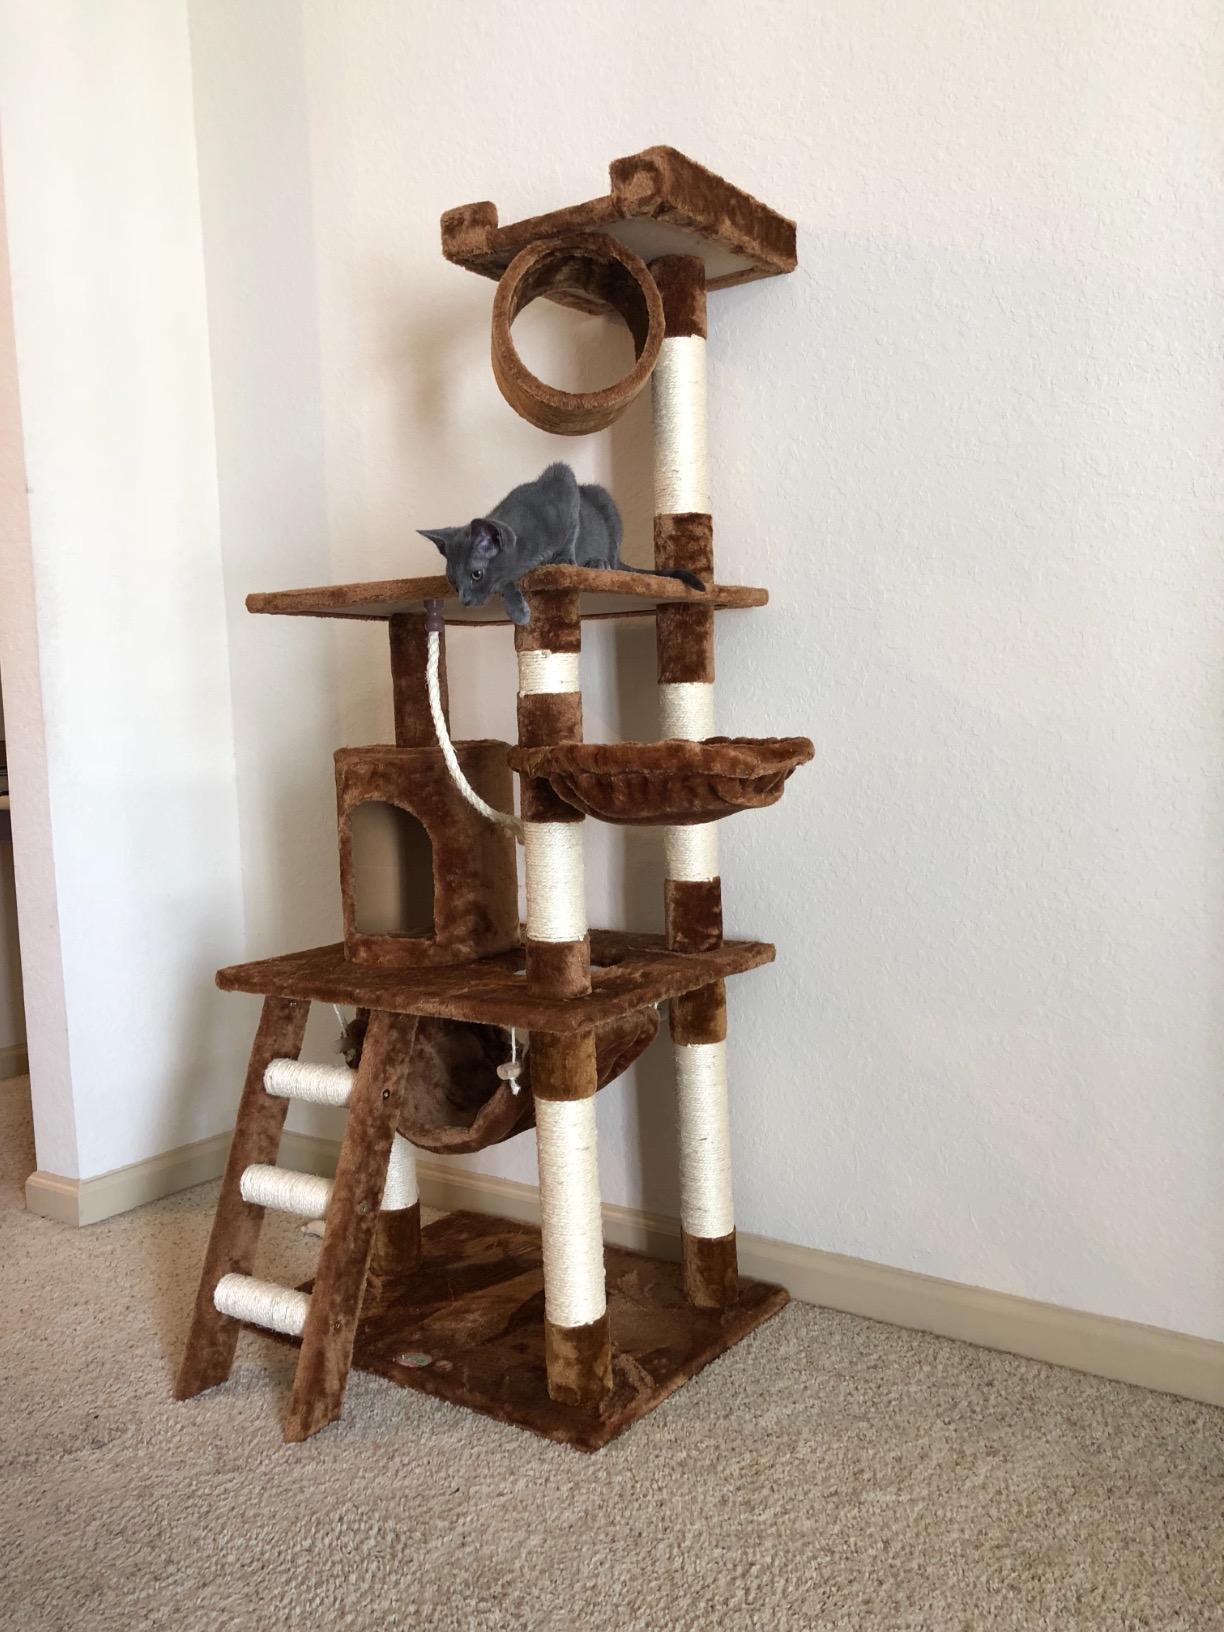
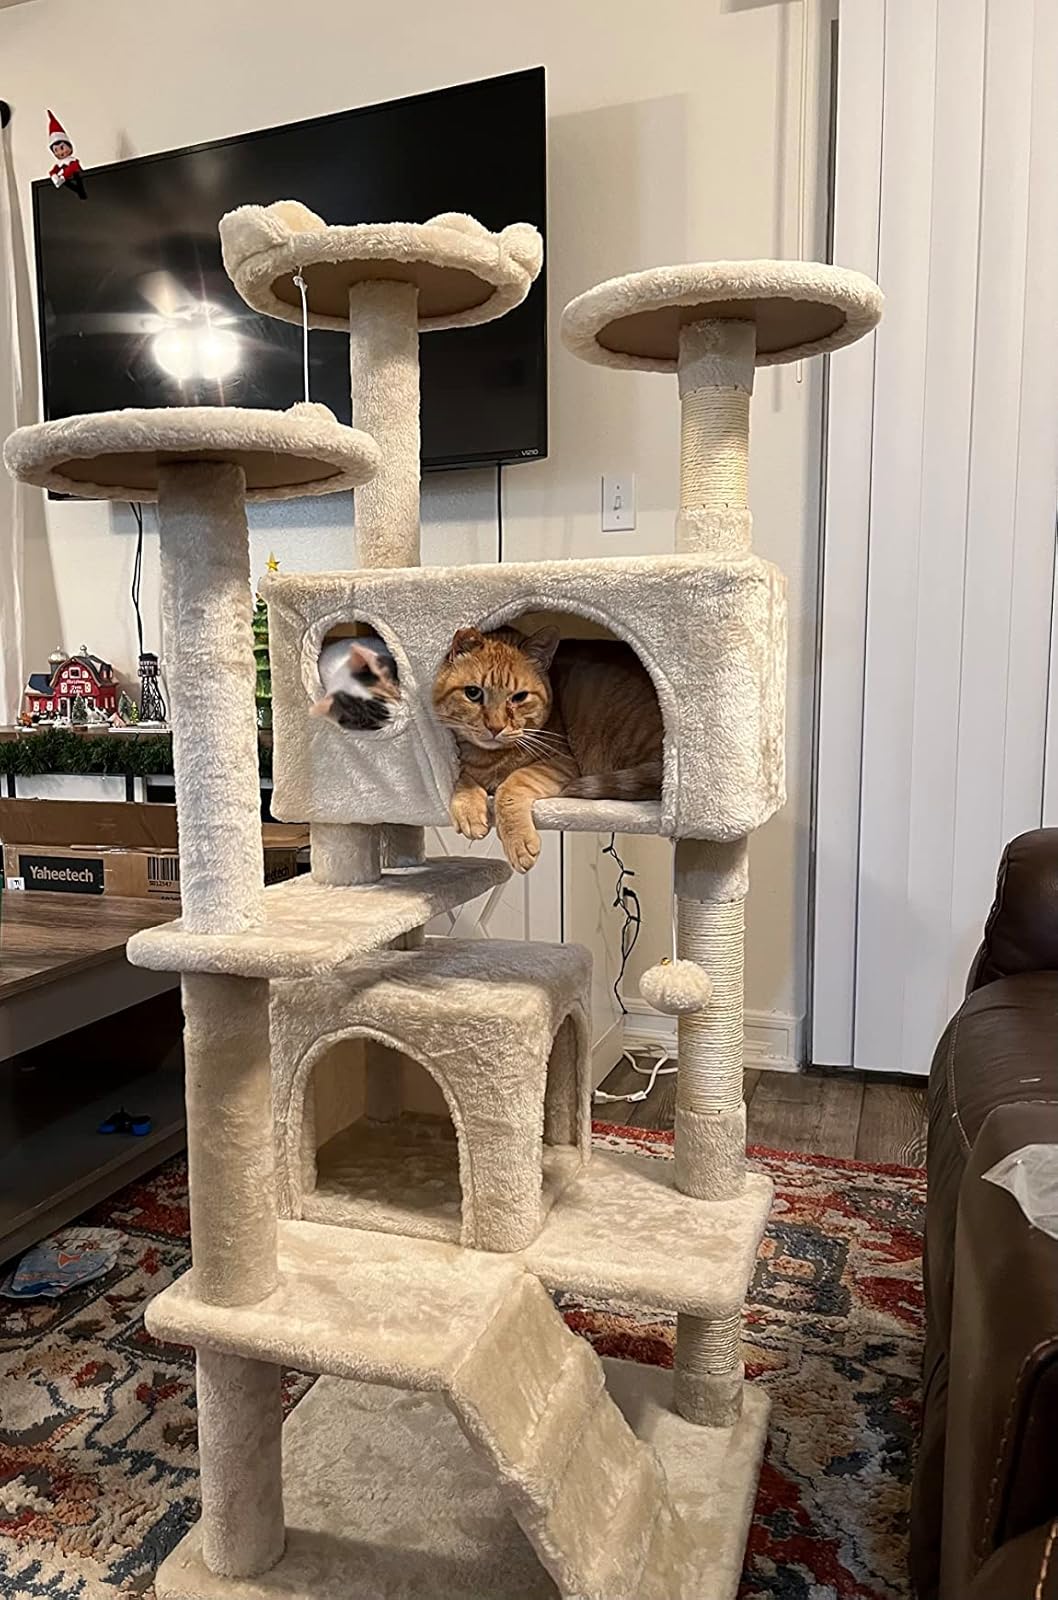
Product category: items_cat tree
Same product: no